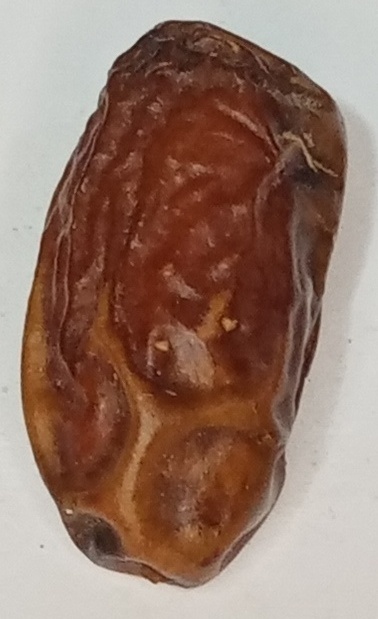
Variety: gajar
Size: small
Grade: grade-3